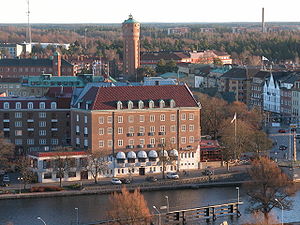
Trollhättan
Bybebyggelse med vandtårn ved Göta Älv i Trollhättan
Trollhättan er en by i Västergötland i Sverige med cirka 43.000 indbyggere.